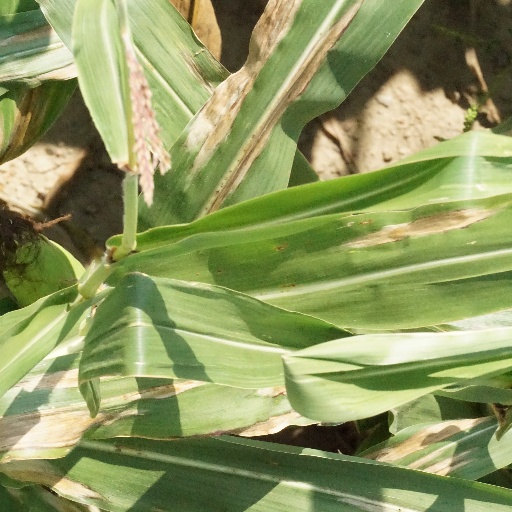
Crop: maize; corn